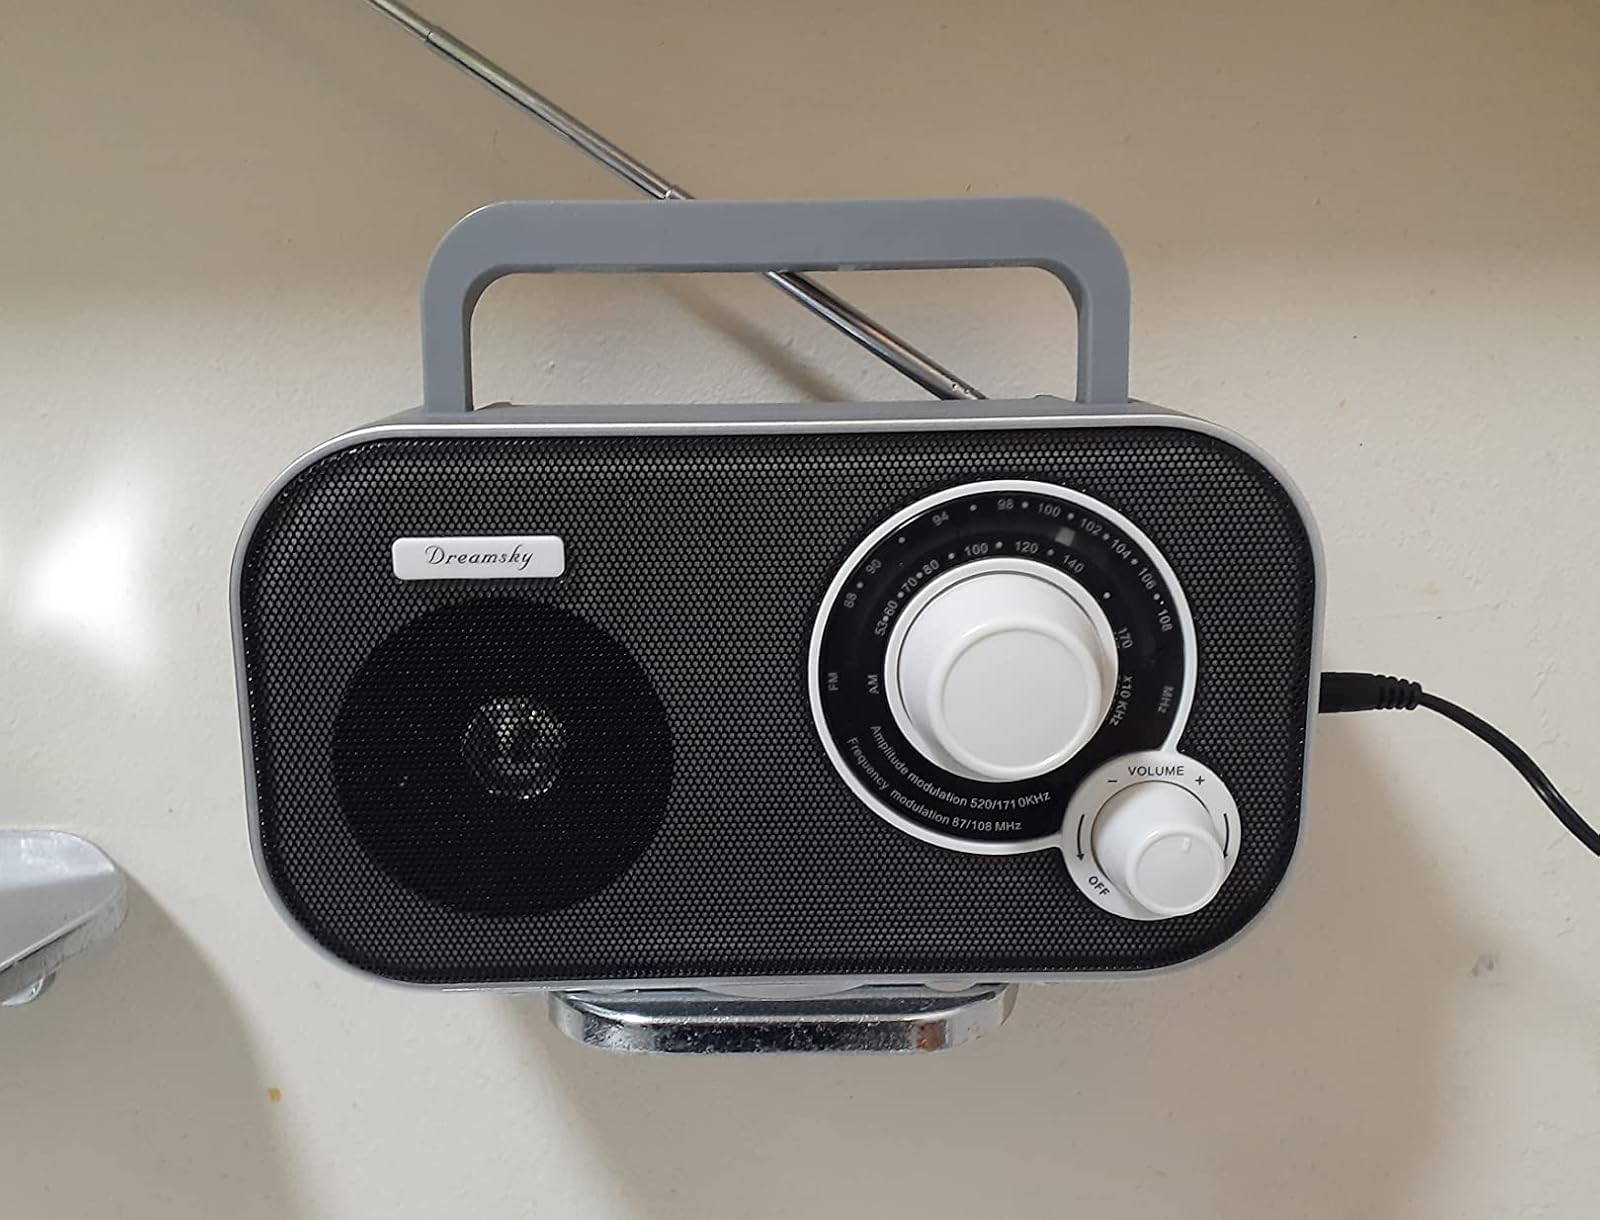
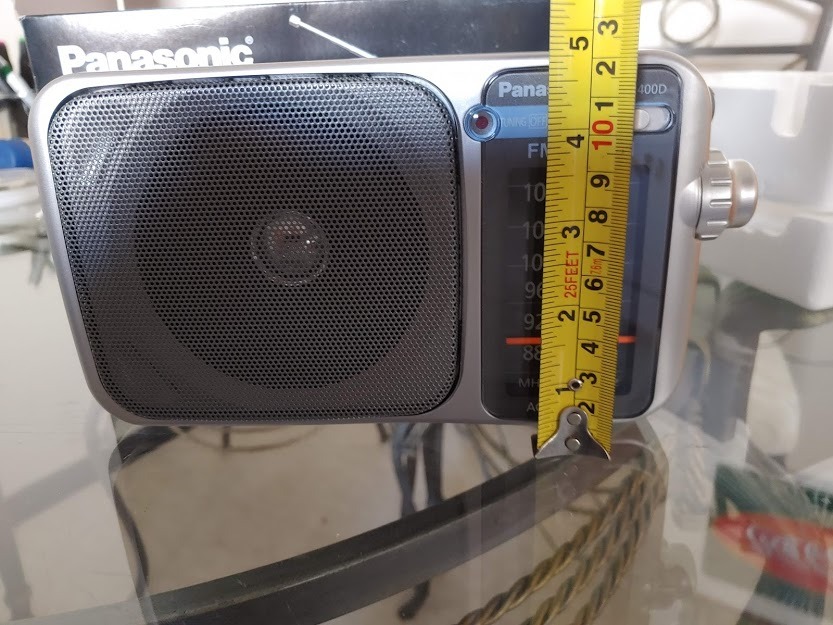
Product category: radio
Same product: no